Dyson (company)

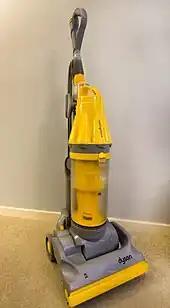

Using the income from the Japanese licence, James Dyson set up Dyson Appliances Limited in 1991, although it was registered as Barleta Limited. The first dual-cyclone vacuum built under the Dyson name, the DA 001, was produced by American company Phillips Plastics in a facility in Wrexham, Wales, beginning in January 1993 and sold for about £200. Vacuum assembly took place in the unused half of the plastic factory. Due to quality control concerns and Phillips's desire to renegotiate the terms of their contract to build the vacuum cleaner, Dyson severed the agreement in May 1993. Within two months he set up a new supply chain and opened a new production facility in Chippenham, Wiltshire, England; the first vacuum built at the new facility was completed 1 July 1993. The DA 001 was soon replaced by an almost identical cleaner, the DC01.